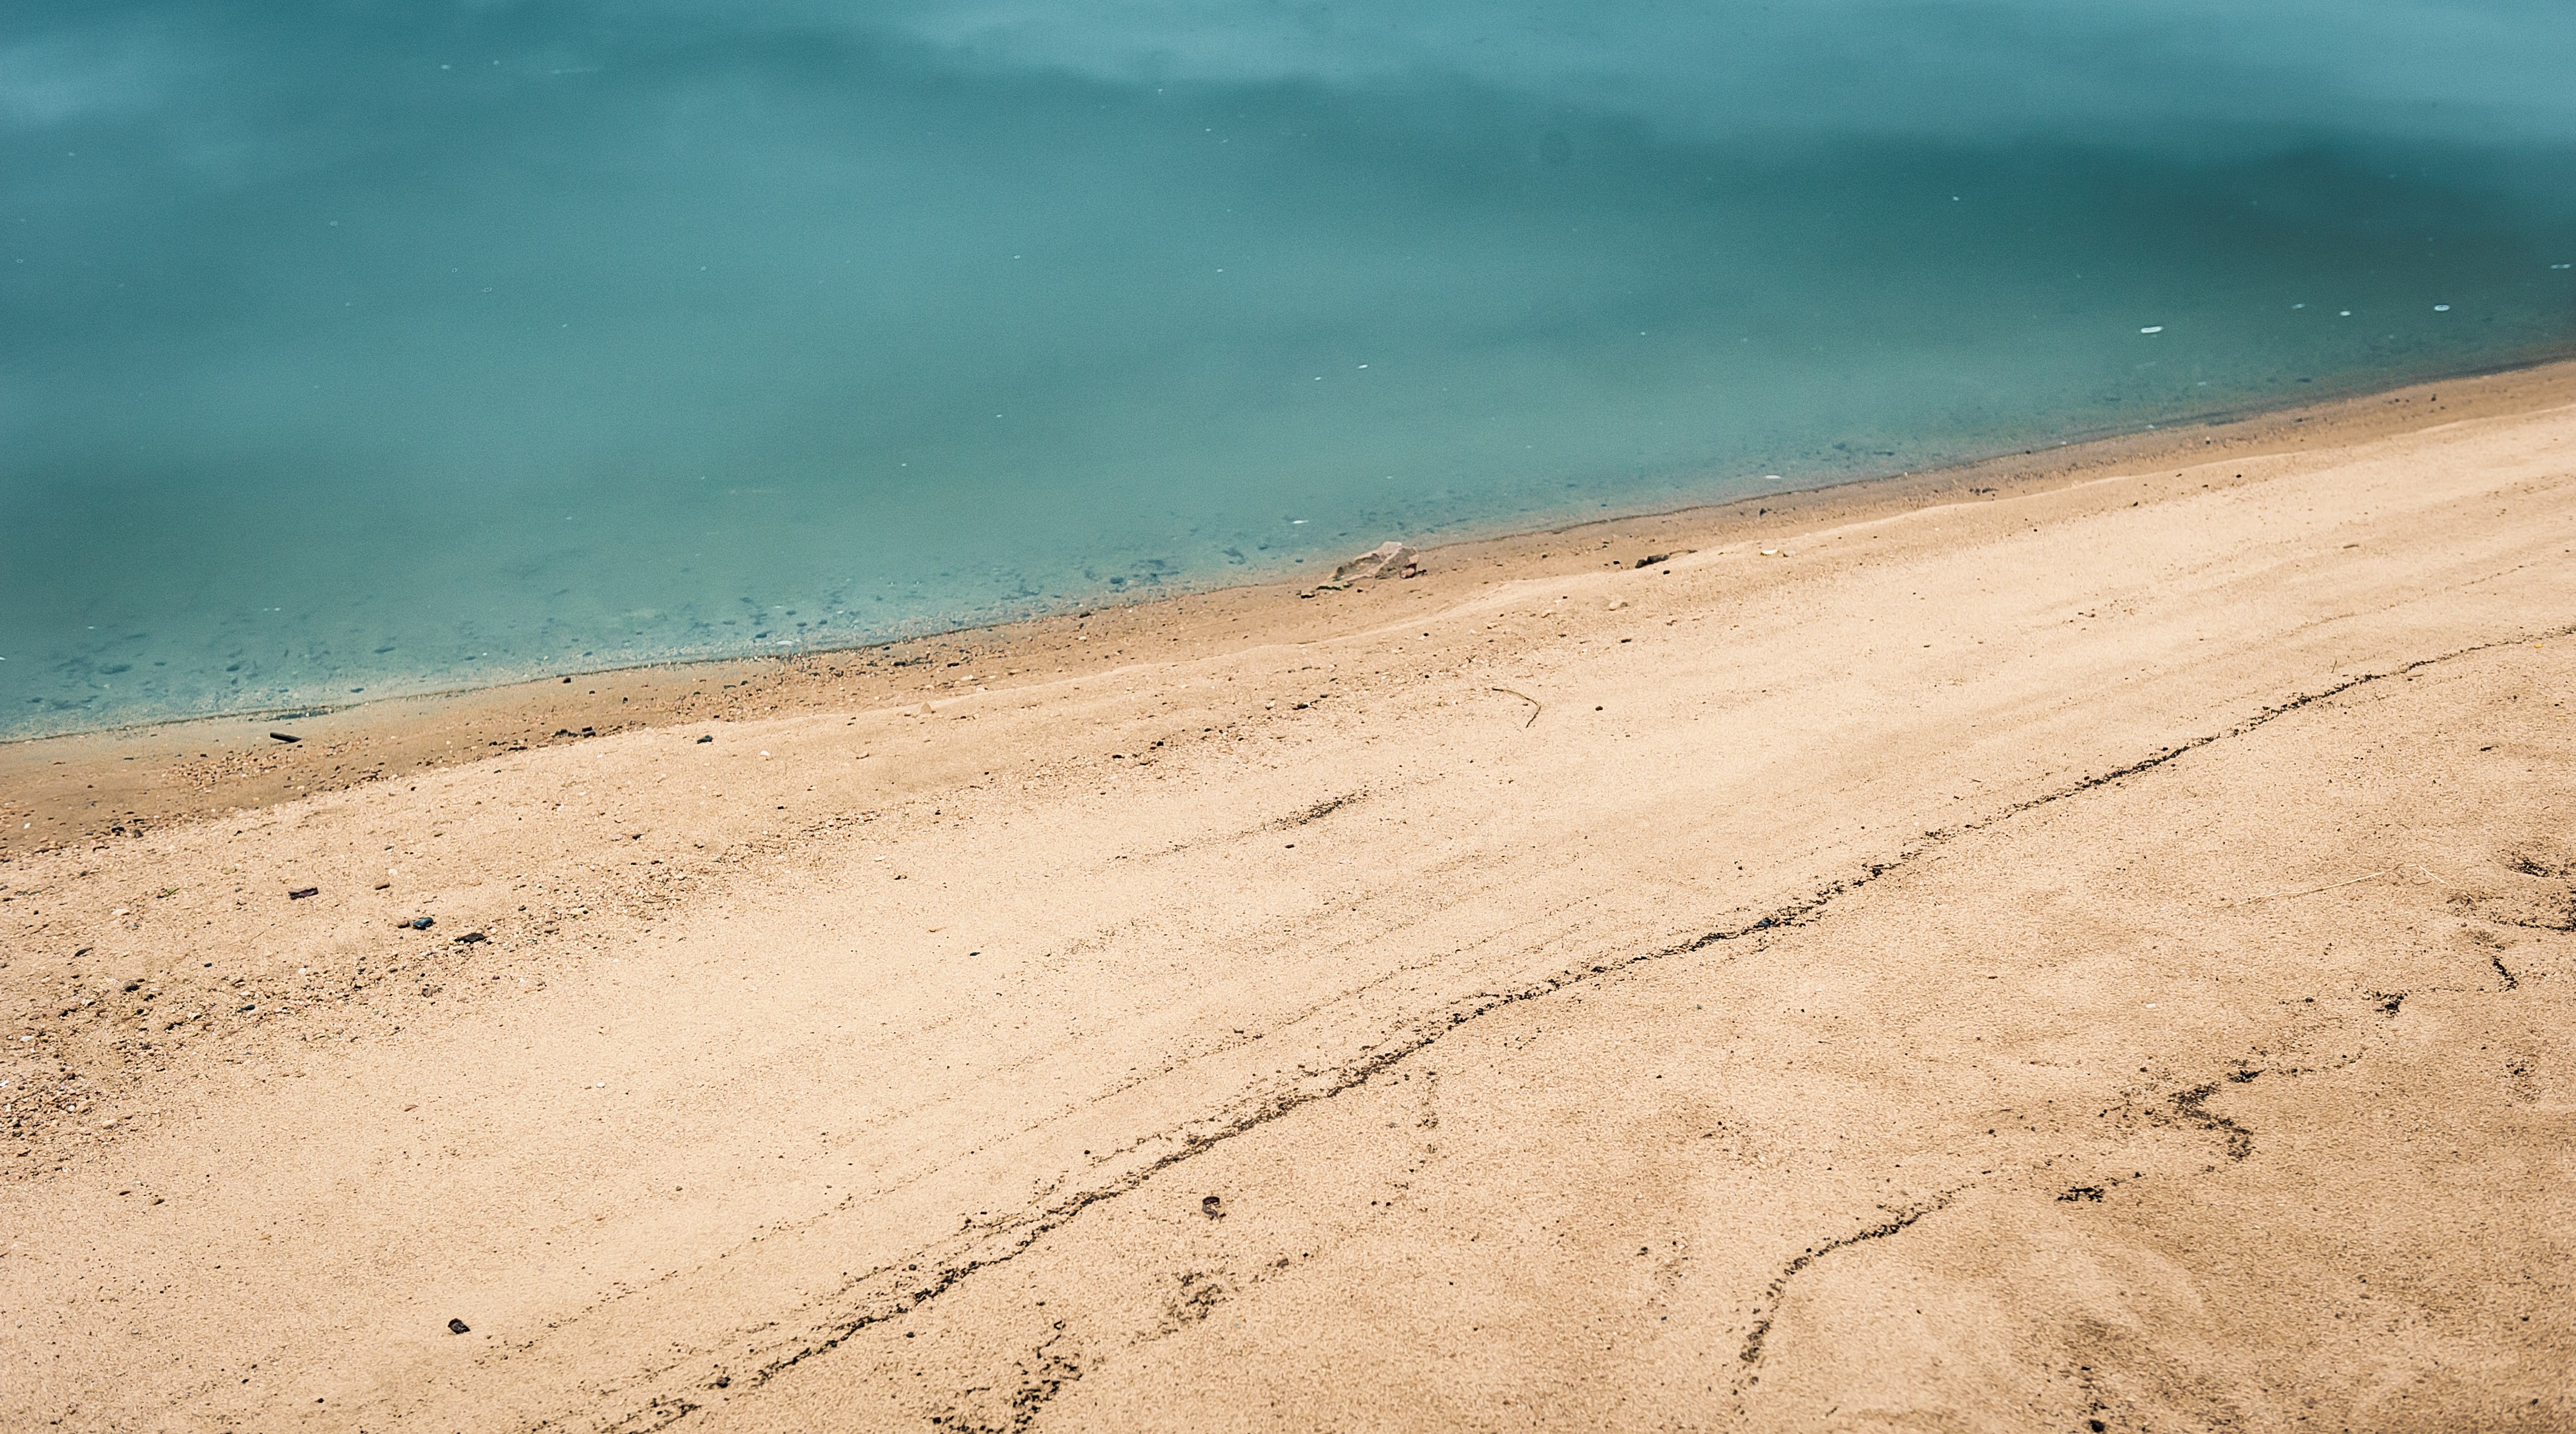
beach, sea, coast, water, sand, ocean, horizon, shore, wave, holiday, material, body of water, background, sand beach, sea beach, wind wave